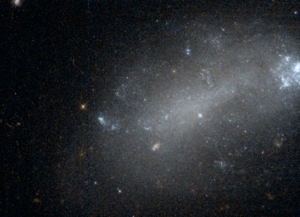
NGC 1602 est une galaxie irrégulière de type magellanique située dans la constellation de la Dorade à environ 71 millions d'années-lumière de la Voie lactée. Elle a été découverte par l'astronome britannique John Herschel en 1834.